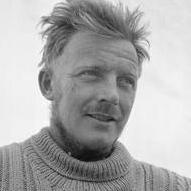
Age: 34